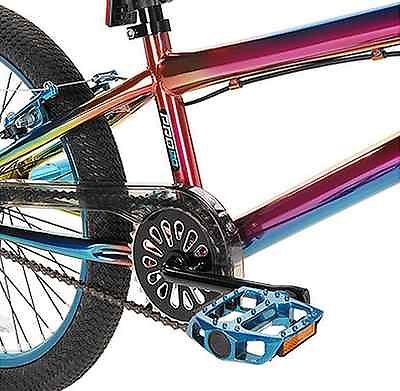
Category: bicycle